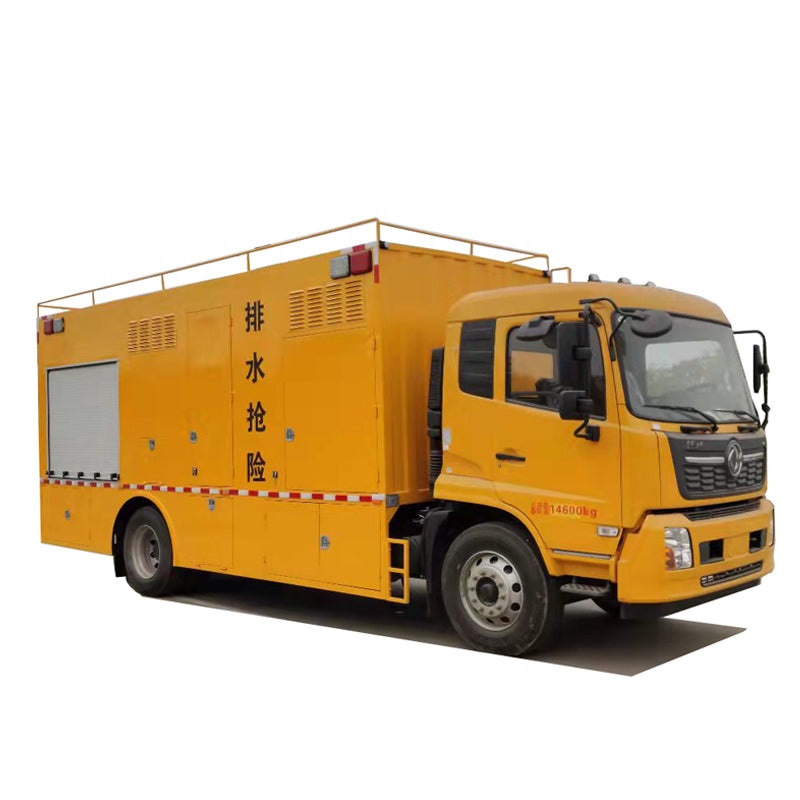
Dongfeng 4X2 drainage disaster rescue truck
Drainage disaster rescue truck the van is equipped with diesel generator set and drainage pump, which really realizes the concept of mobile water pump. The main features of this series of high-flow van emergency flood control and drainage truck is highly mobile, which is convenient for urban drainage department to quickly arrive at the scene after encountering waterlogged city roads for flood control and rescue operations. The whole vehicle is highly mobile and powerful, and can be used in various complex working conditions such as urban flood control, emergency drainage and tunnel rescue. Model: CLW5120TPSL6 Submersible pumps: 3000m³/h Total Weight: 12490kg Curb Weight: 12295kg Size of Outter: 8900*2550*3560(mm) Generator sets 200kw WheelBase: 4500mm Tire Size: 10.00R20 Transmission: 8-Speed Tire Number: 6+1 Front/Rear Axle: 6T/10T Brake System: Air Brake Fuel Type: Diesel Emission Standard: Euro 3 Engine Model: B190 33 Power: 140kw/190HP Displacement: 5900ml
Brand: CHANGXING
Category: Vehicles & Parts > Vehicles > Motor Vehicles > Service & Utility Vehicles > Emergency Vehicles